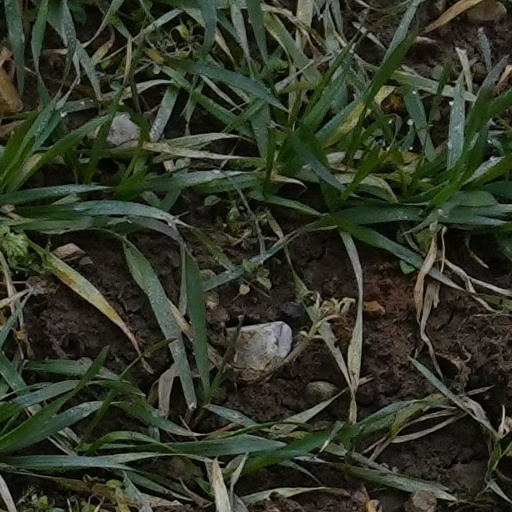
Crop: wheat